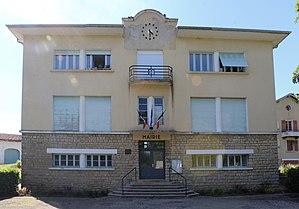
Mairie de Pressiat, Val-Revermont
Pressiat est une ancienne commune française située dans le département de l'Ain en région Auvergne-Rhône-Alpes. Le 1ᵉʳ janvier 2016, elle fusionne avec Treffort-Cuisiat pour former la commune nouvelle de Val-Revermont dont elle constitue une commune déléguée.